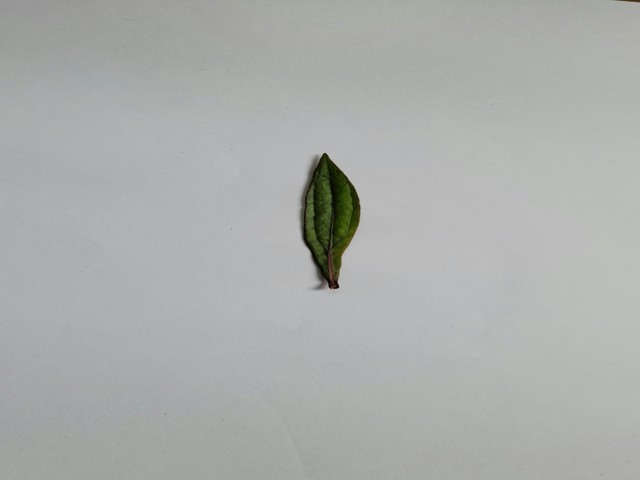
Plant: ayapan